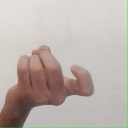
अक्षर: ज